Hugh Lea

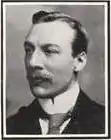
Hugh Cecil Lea

Hugh Cecil Lea (27 May 1869 – 29 January 1926) was a British Liberal Party politician and newspaper proprietor.